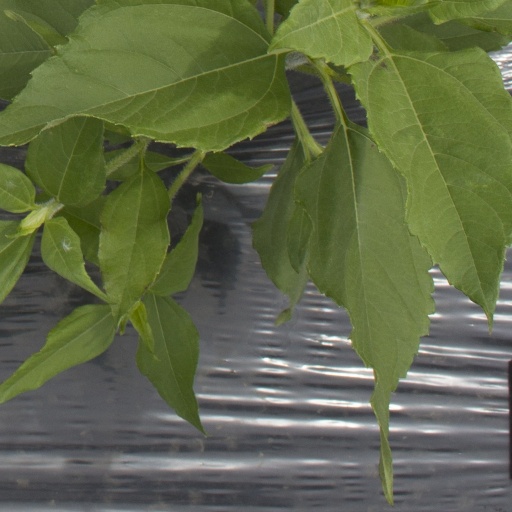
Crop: Jerusalem artichoke